2015–16 Vancouver Canucks season

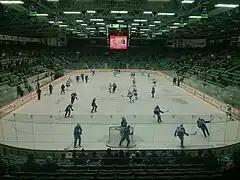
The Canucks at their 2015 training camp.

The Canucks held their training camp at CN Centre in Prince George, British Columbia, from September 18–20.